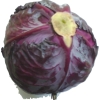
Label: red_cabbage